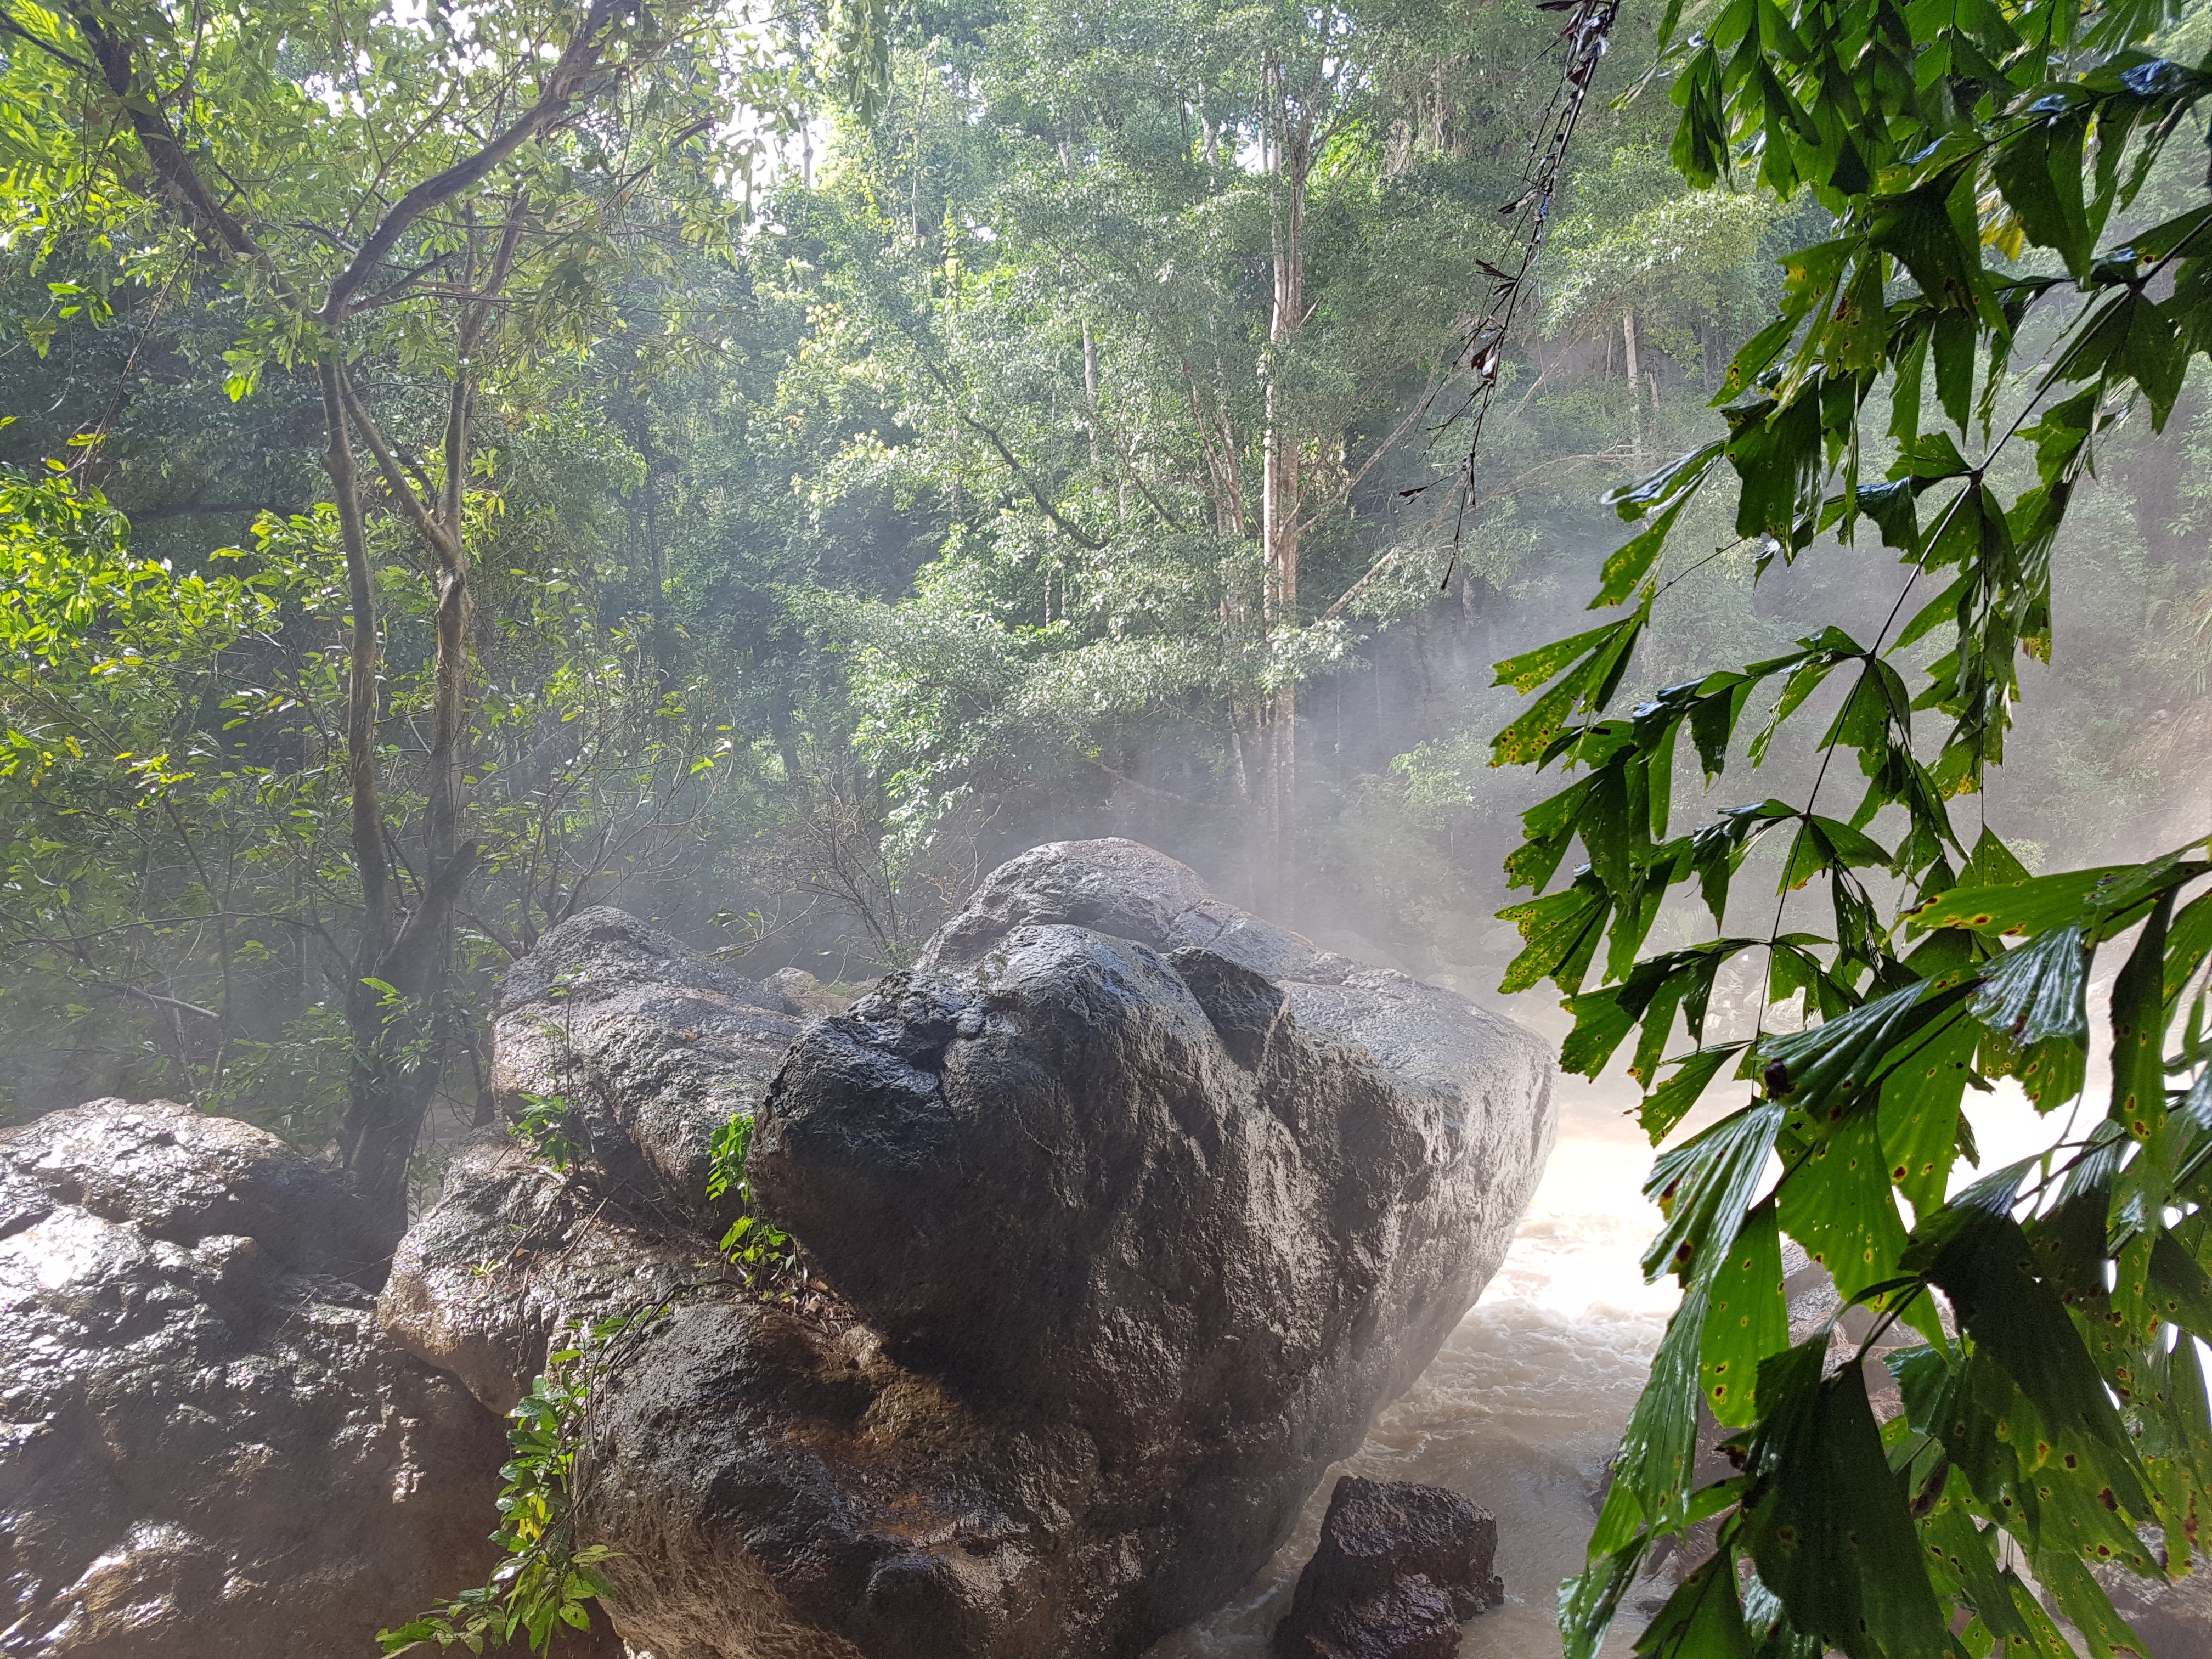
tree, nature, forest, rock, wilderness, trail, stone, mystical, wildlife, stream, green, jungle, botany, rainforest, woodland, habitat, water feature, amzonas